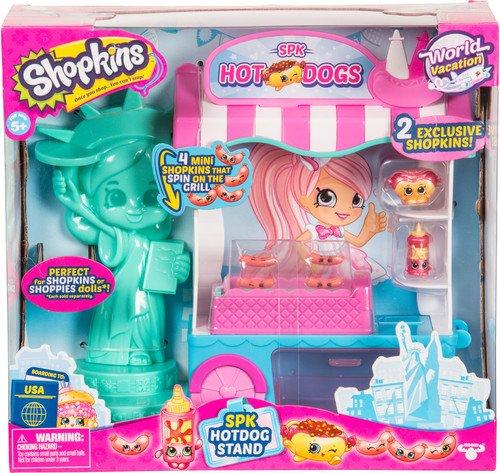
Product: Shopkins Season 8 USA Hotdog Stand Playset
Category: Toys & Games | Dolls & Accessories | Playsets
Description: Includes 2 Exclusive Shopkins.
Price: $16.88
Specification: ProductDimensions:2.7x8.5x7.3inches|ItemWeight:1pounds|ShippingWeight:1pounds(Viewshippingratesandpolicies)|DomesticShipping:ItemcanbeshippedwithinU.S.|InternationalShipping:ThisitemcanbeshippedtoselectcountriesoutsideoftheU.S.LearnMore|ASIN:B06XFBZMS6|Californiaresidents:ClickhereforProposition65warning|Itemmodelnumber:56528|Manufacturerrecommendedage:5-15years